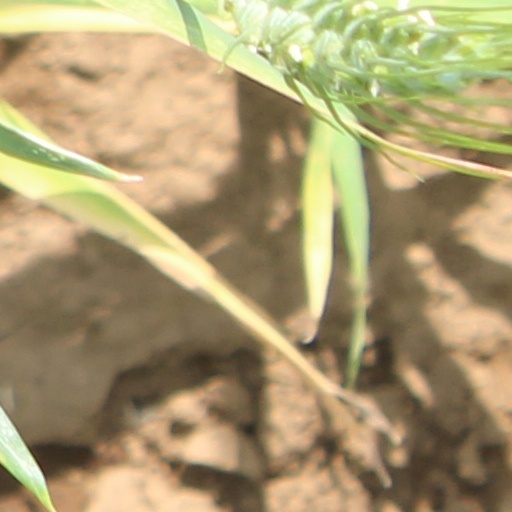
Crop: wheat